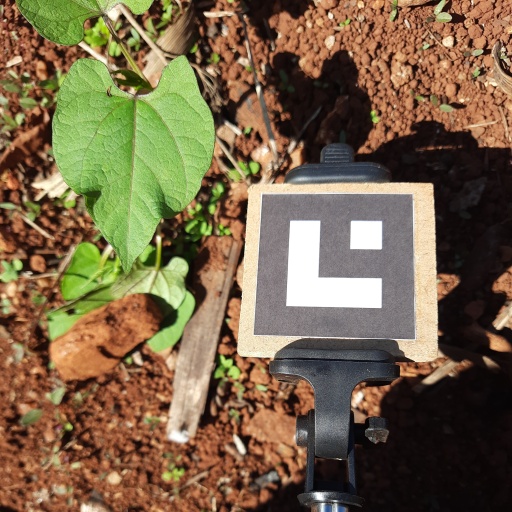
Observations: wavy surface, no eating holes, under sunlight